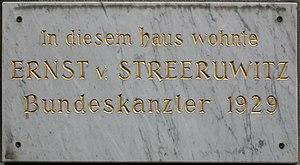
Skodagasse 15, Vienne